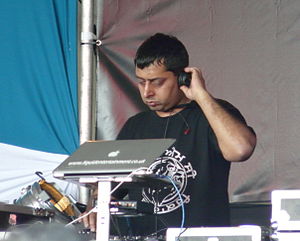
Panjabi MC
Rajinder Singh Rai eller bedre kendt som Panjabi MC er en britisk indisk musiker. Han er især kendt for sit internationale hit "Mundian To Bach Ke" fra 1998.